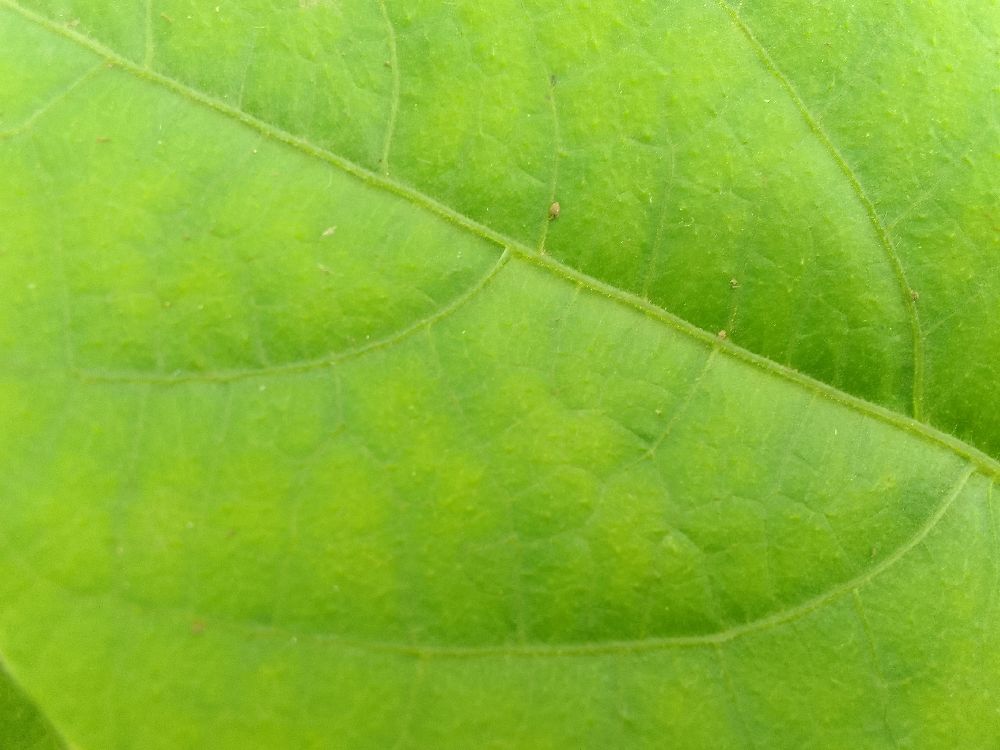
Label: healthy